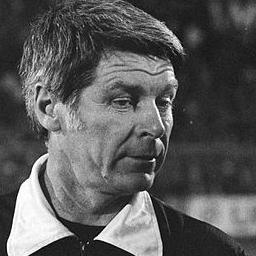
Age: 46